Mikalojus Akelaitis

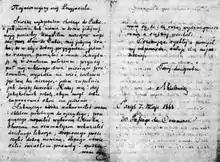
A letter written by Akelaitis in 1868

Many other works by Akelaitis remained unpublished or unfinished. His favorite research subject was linguistics and Lithuanian language. He lived at the time when the comparative linguistics emerged as a discipline, and he worked to compare Lithuanian with other Indo-European languages. His ambitious project was the compilation of three dictionaries: Lithuanian–Polish, Polish–Lithuanian, and comparative dictionary of Lithuanian, Slavic, Greek, and Sanskrit languages. "" mentioned in 1860 that the Lithuanian–Polish and the comparative dictionaries were ready, but the manuscripts have not survived. Akelaitis also studied Lithuanian phonetics, prepositions, grammatical cases, tenses, etymology, etc. However, as a self-taught amateur, he developed unscientific etymologies and theories – for example, in developing etymologies, he relied on pronunciation similarities instead of employing the comparative method.